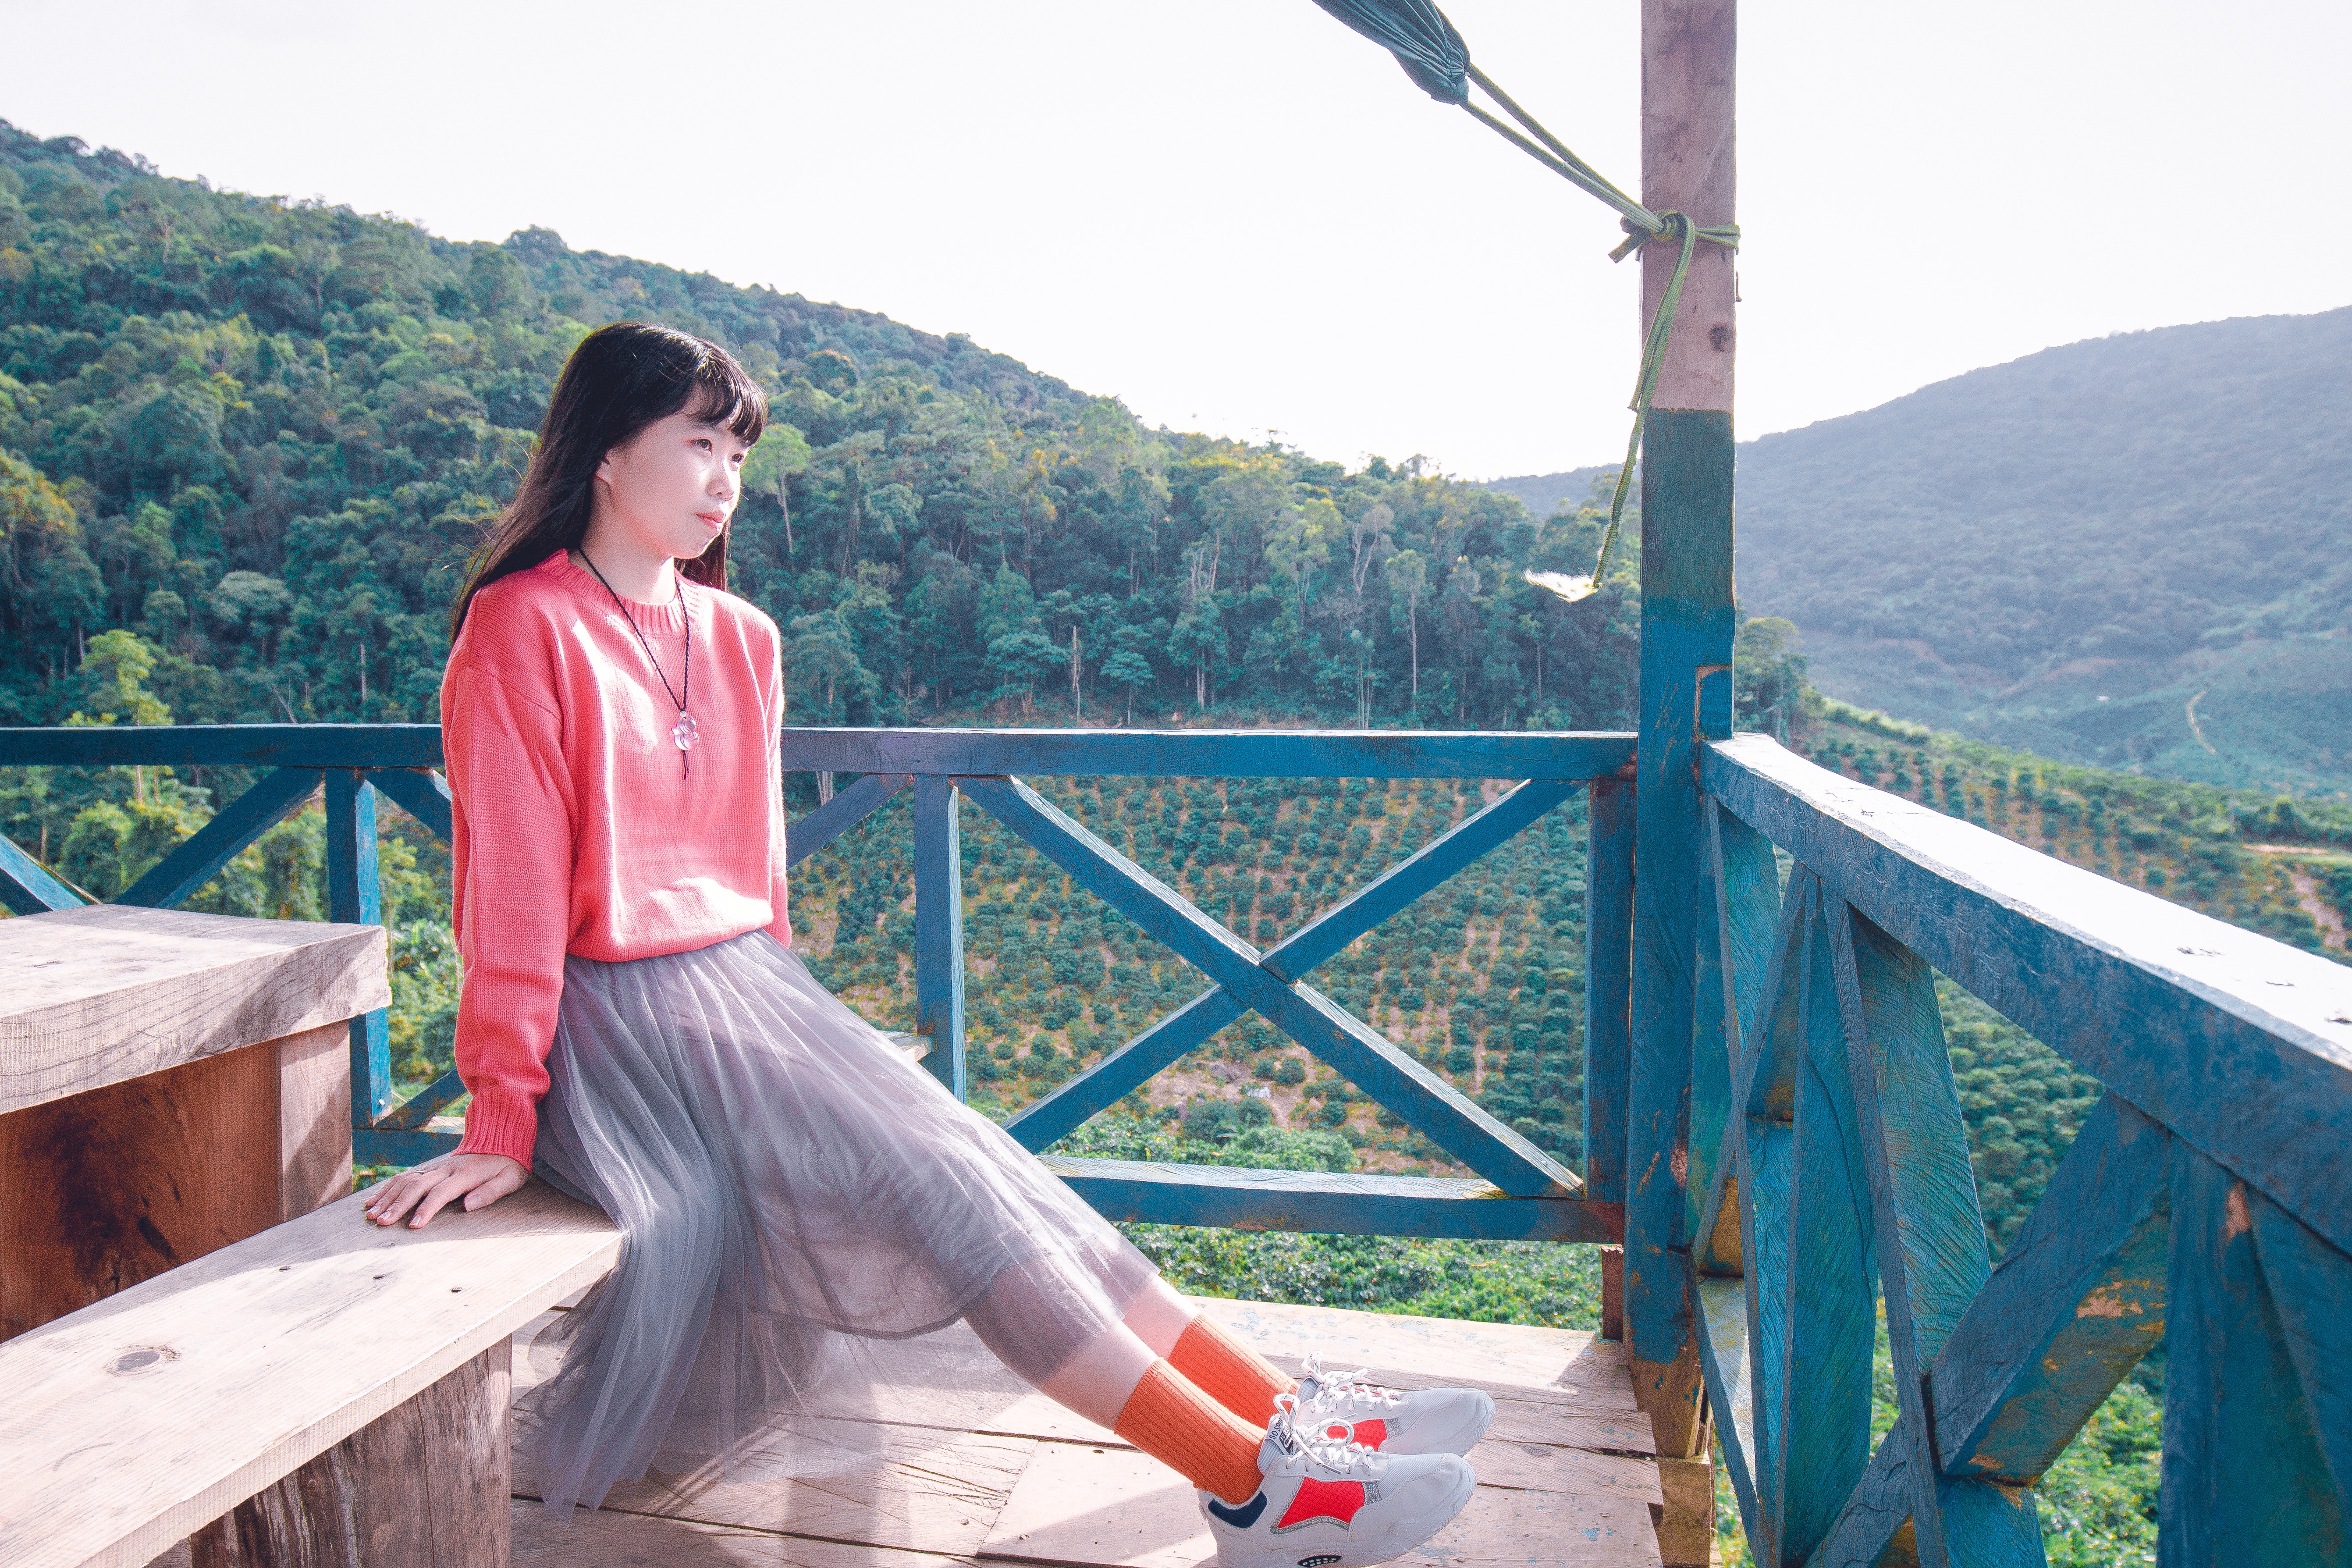
beauty, textile, hill station, outerwear, leisure, long hair, photography, dress, tourism, vacation, neck, trousers, mountain, denim, trunk, jeans, travel, black hair